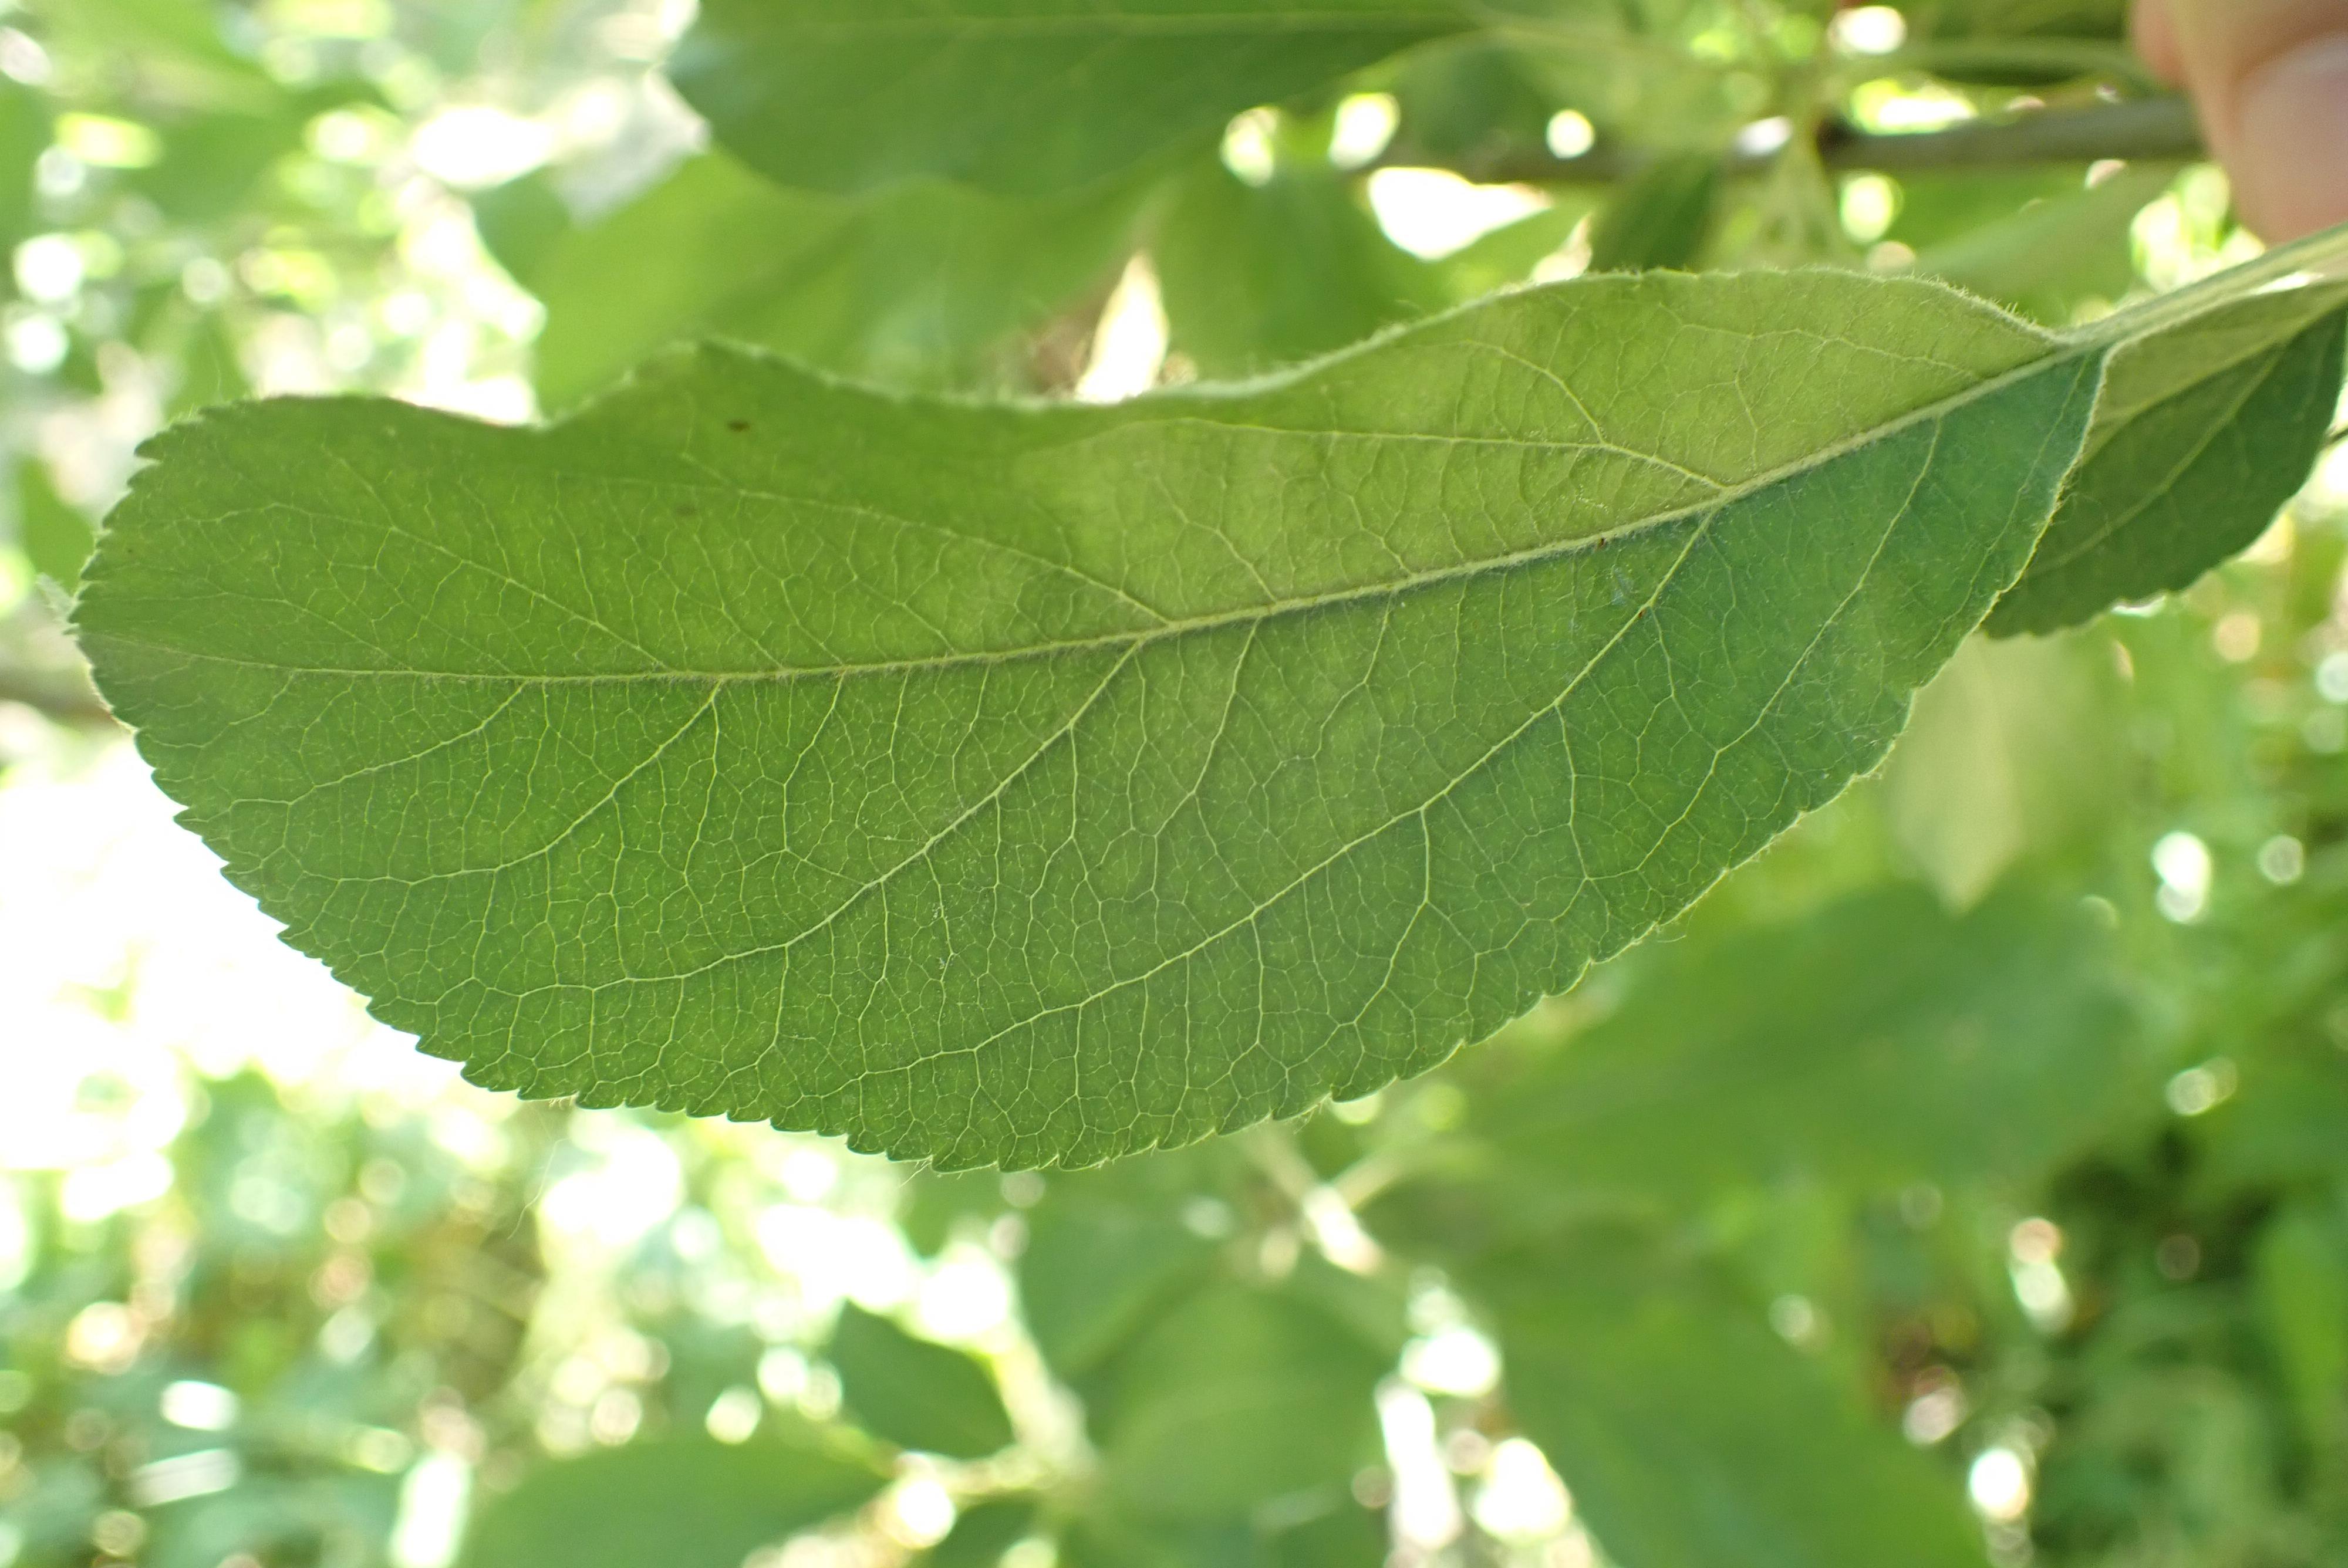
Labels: healthy